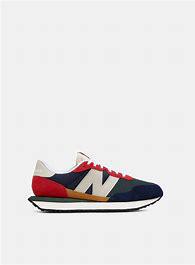
Brand: New
Model: Balance 237